Åh, Amadeus

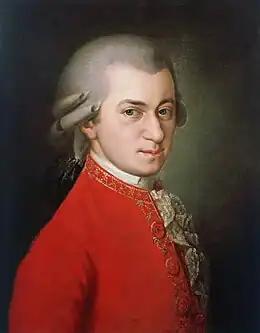
Wolfgang Amadeus Mozart

The song's lyrics repeatedly invoke the help of Mozart in regaining the singer's lost love. In the refrain, the singer expresses her wish to have the "magic flute's magic" ("trollflöjtens magi"), a reference to Mozart's opera "The Magic Flute" (The opera's title in Swedish is "Trollflöjten".)